Quantitative genetics

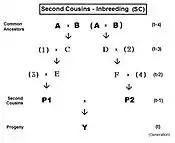
Pedigree analysis second cousins

These are derived with methods similar to those for siblings. As before, the "co-ancestry" viewpoint of the "inbreeding coefficient" provides a measure of "relatedness" between the parents P1 and P2 in these cousin expressions.